Mainz-Laubenheim station

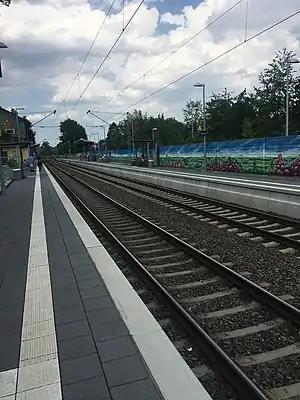
2018

Mainz-Laubenheim station is a railway station in the municipality of Mainz, Rhineland-Palatinate, Germany.